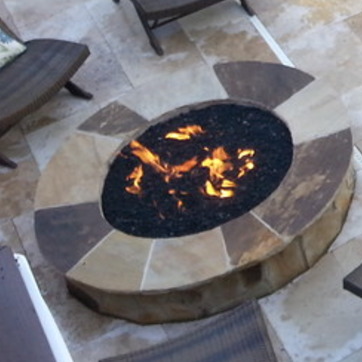
Material: other